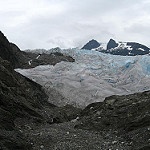
Label: glacier